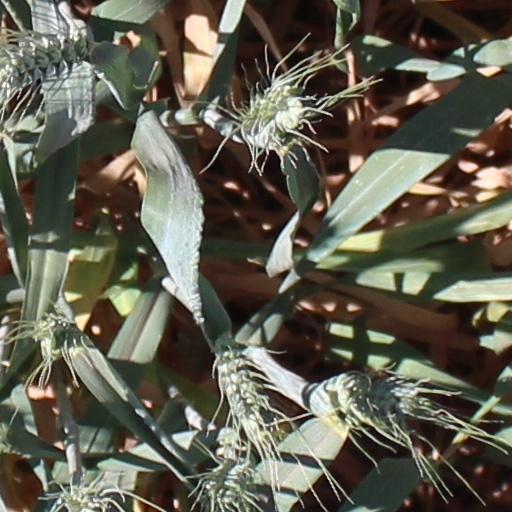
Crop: wheat